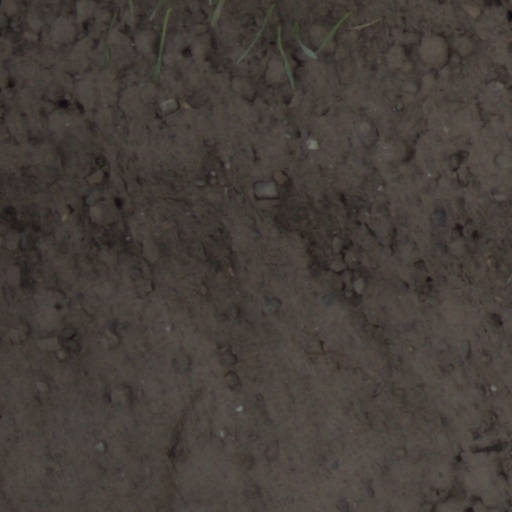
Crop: wheat